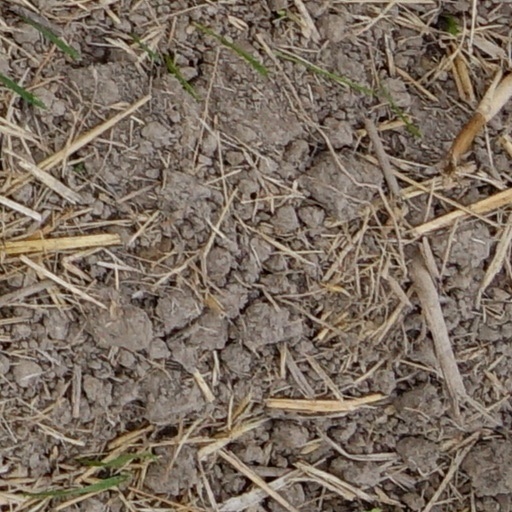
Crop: wheat